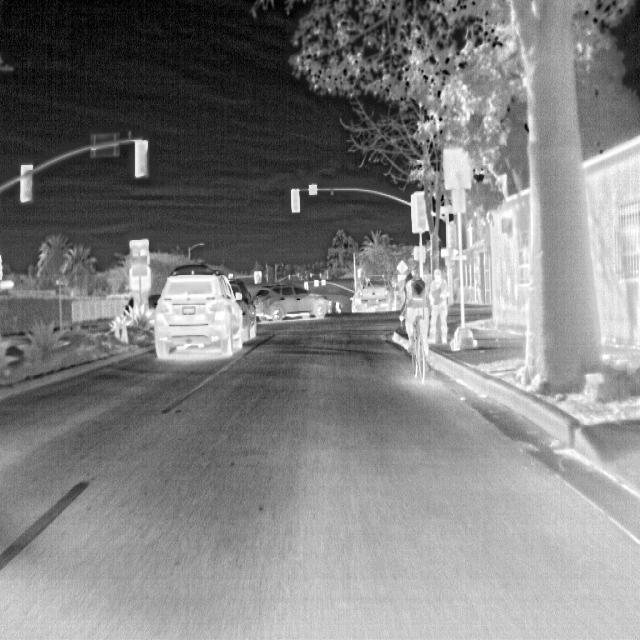
Detected objects:
label: person
label: person